Ijuin Matsuji

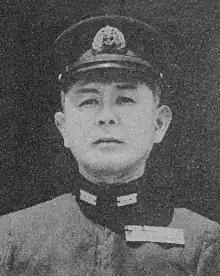

Baron was a commander in the Imperial Japanese Navy during World War II, who was promoted posthumously to vice admiral after being killed in action in combat off Saipan.